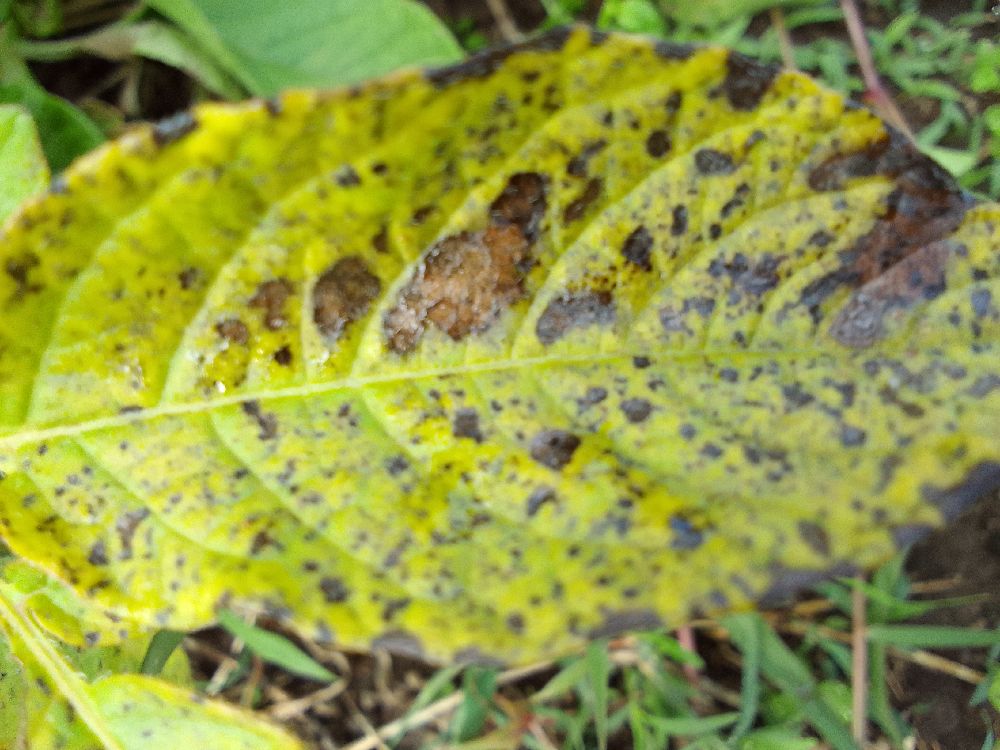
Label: Early blight